Museum label

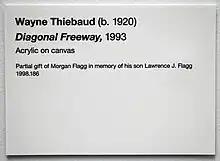
A typical museum label from the De Young Museum in San Francisco

A museum label is a label describing an object exhibited in a museum or one introducing a room or area.